Yahya Jabrane

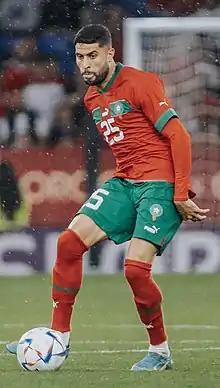
Jabrane with Morocco in 2022

Yahya Jabrane (born 18 June 1991) is a Moroccan professional footballer who plays as a defensive midfielder for Kuwait SC and the Morocco national team.